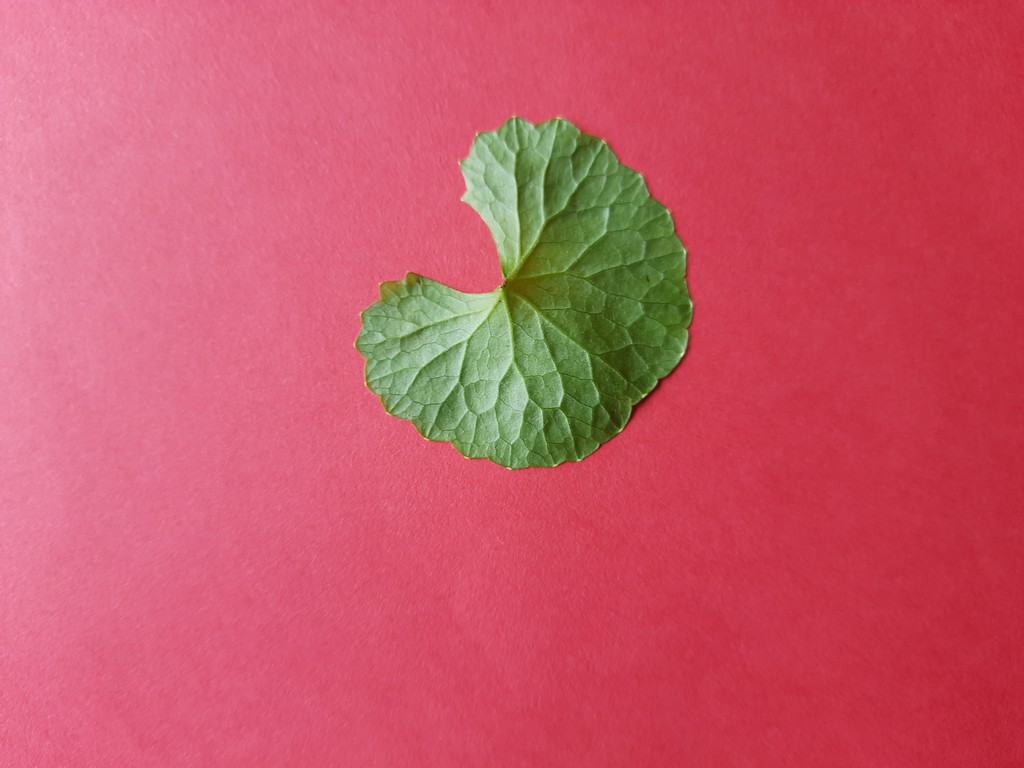
Label: Healthy